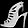
Label: Sandal